William Blowers Bliss

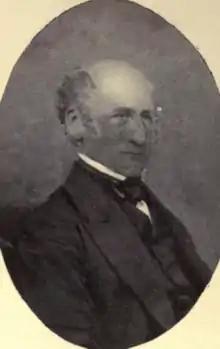
William Blowers Bliss

William Blowers Bliss (August 24, 1795 – March 16, 1874) was a lawyer, judge and political figure in Nova Scotia. He represented Hants County in the Nova Scotia House of Assembly from 1830 to 1834.